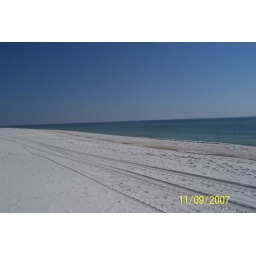
This is in from of this house - standing on the beach looking East